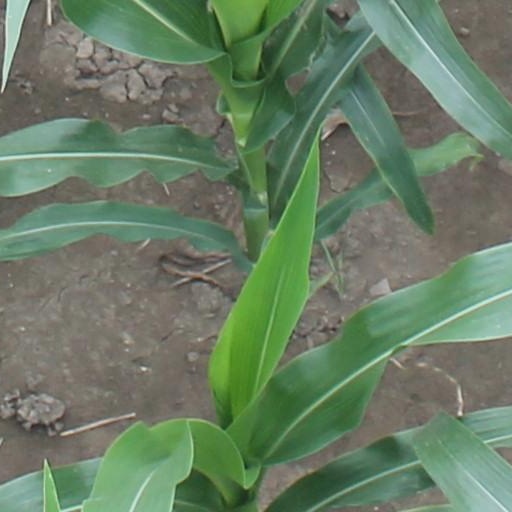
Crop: maize; corn